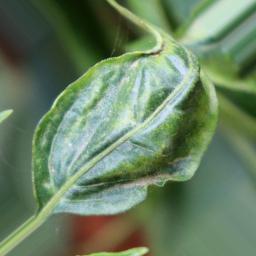
Label: mites_and_trips